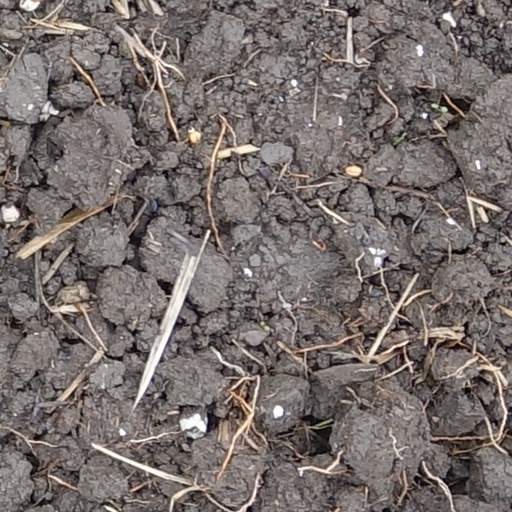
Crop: wheat